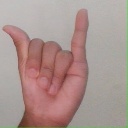
अक्षर: य